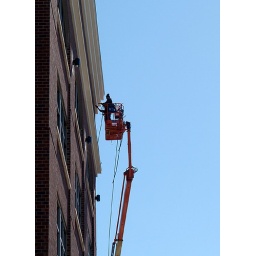
Construction workers putting finishing touches to new office building in downtown La Crosse, Wisconsin.